Trabant

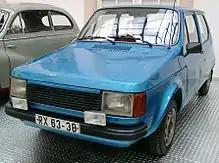
P1100 prototype

The updated P601 was introduced in 1964. It was essentially a facelift of the P 60, with a different front fascia, bonnet, roof and rear and the original P50 underpinnings. The model remained nearly unchanged until the end of its production except for the addition of 12V electricity, rear coil springs and an updated dashboard for later models.